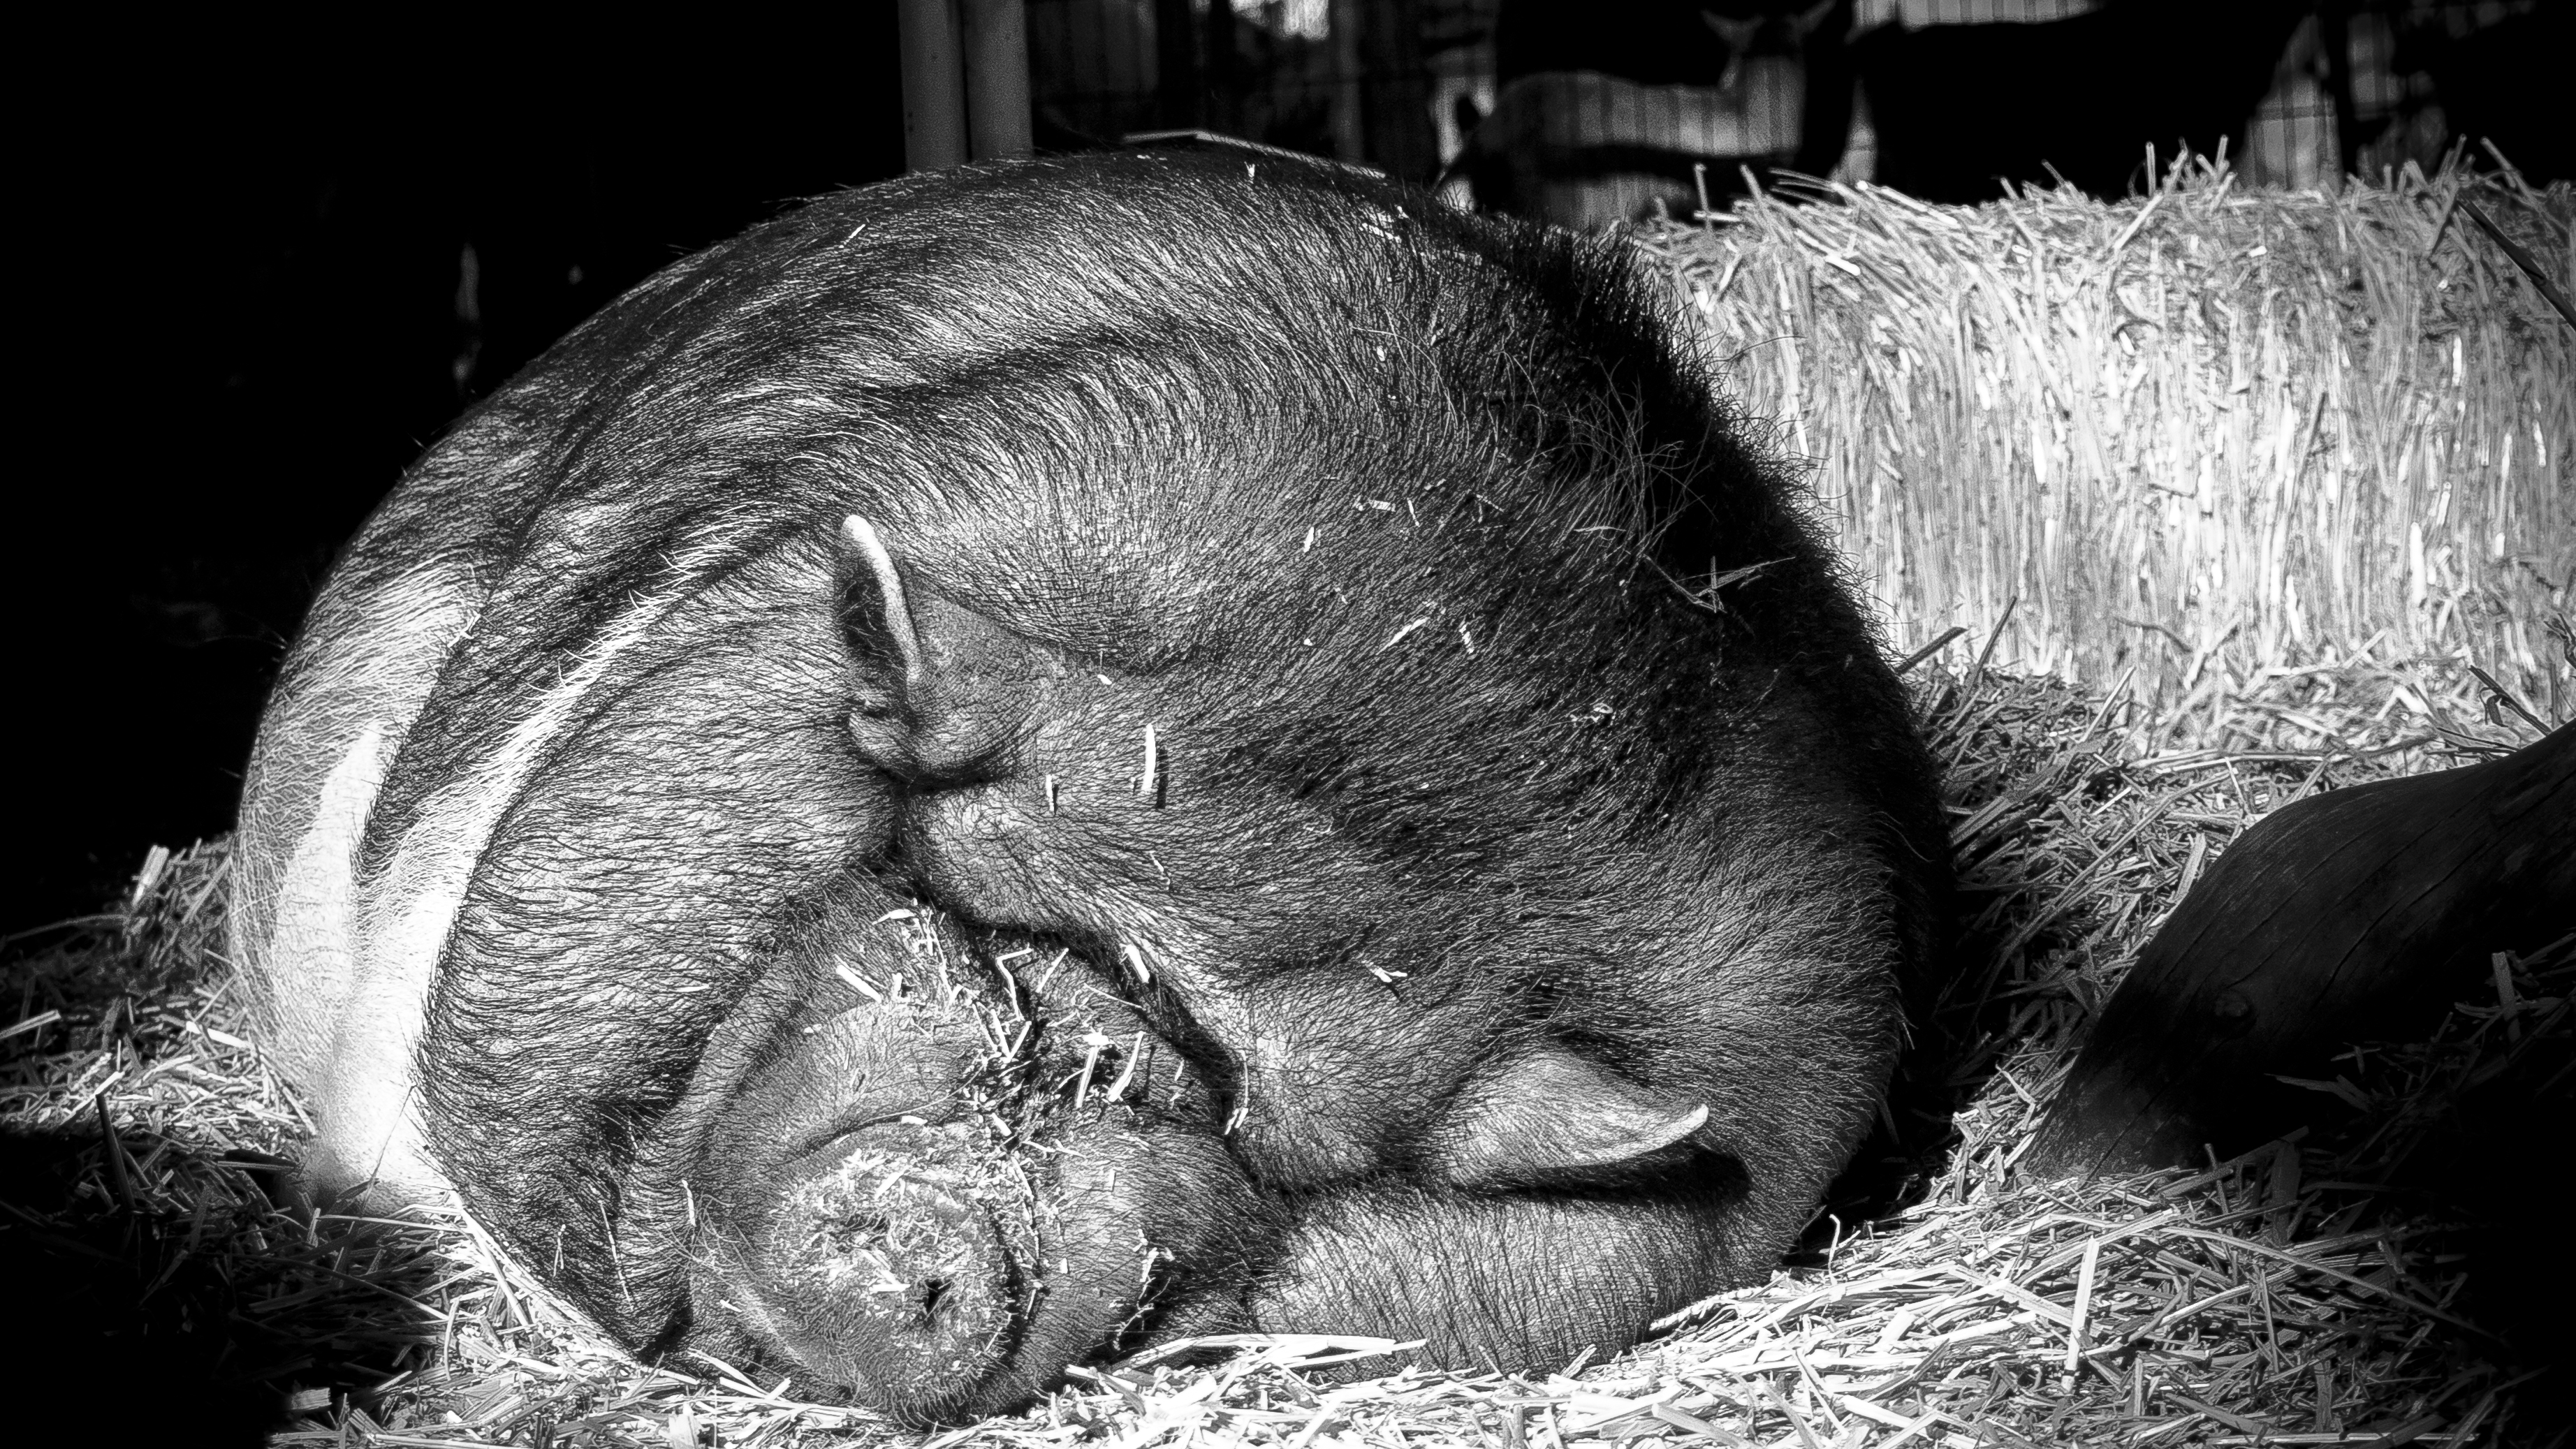
black and white, white, hay, farm, round, wildlife, mammal, black, monochrome, close up, hog, boar, bw, face, nose, creativecommons, sleep, sleepy, eye, ears, head, hairy, vertebrate, pig, side, swine, piggy, blackwhitephotos, mush, ovale, monochrome photography, great ape